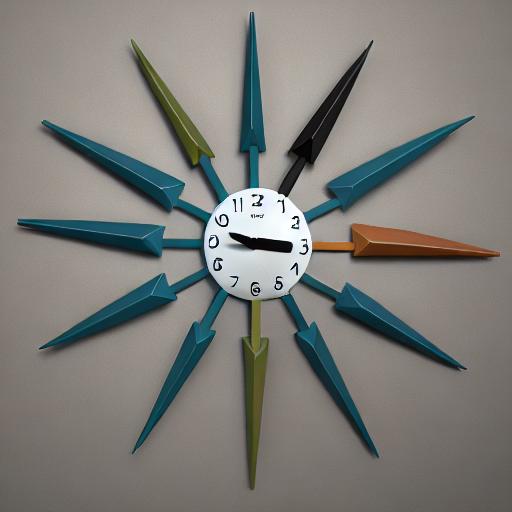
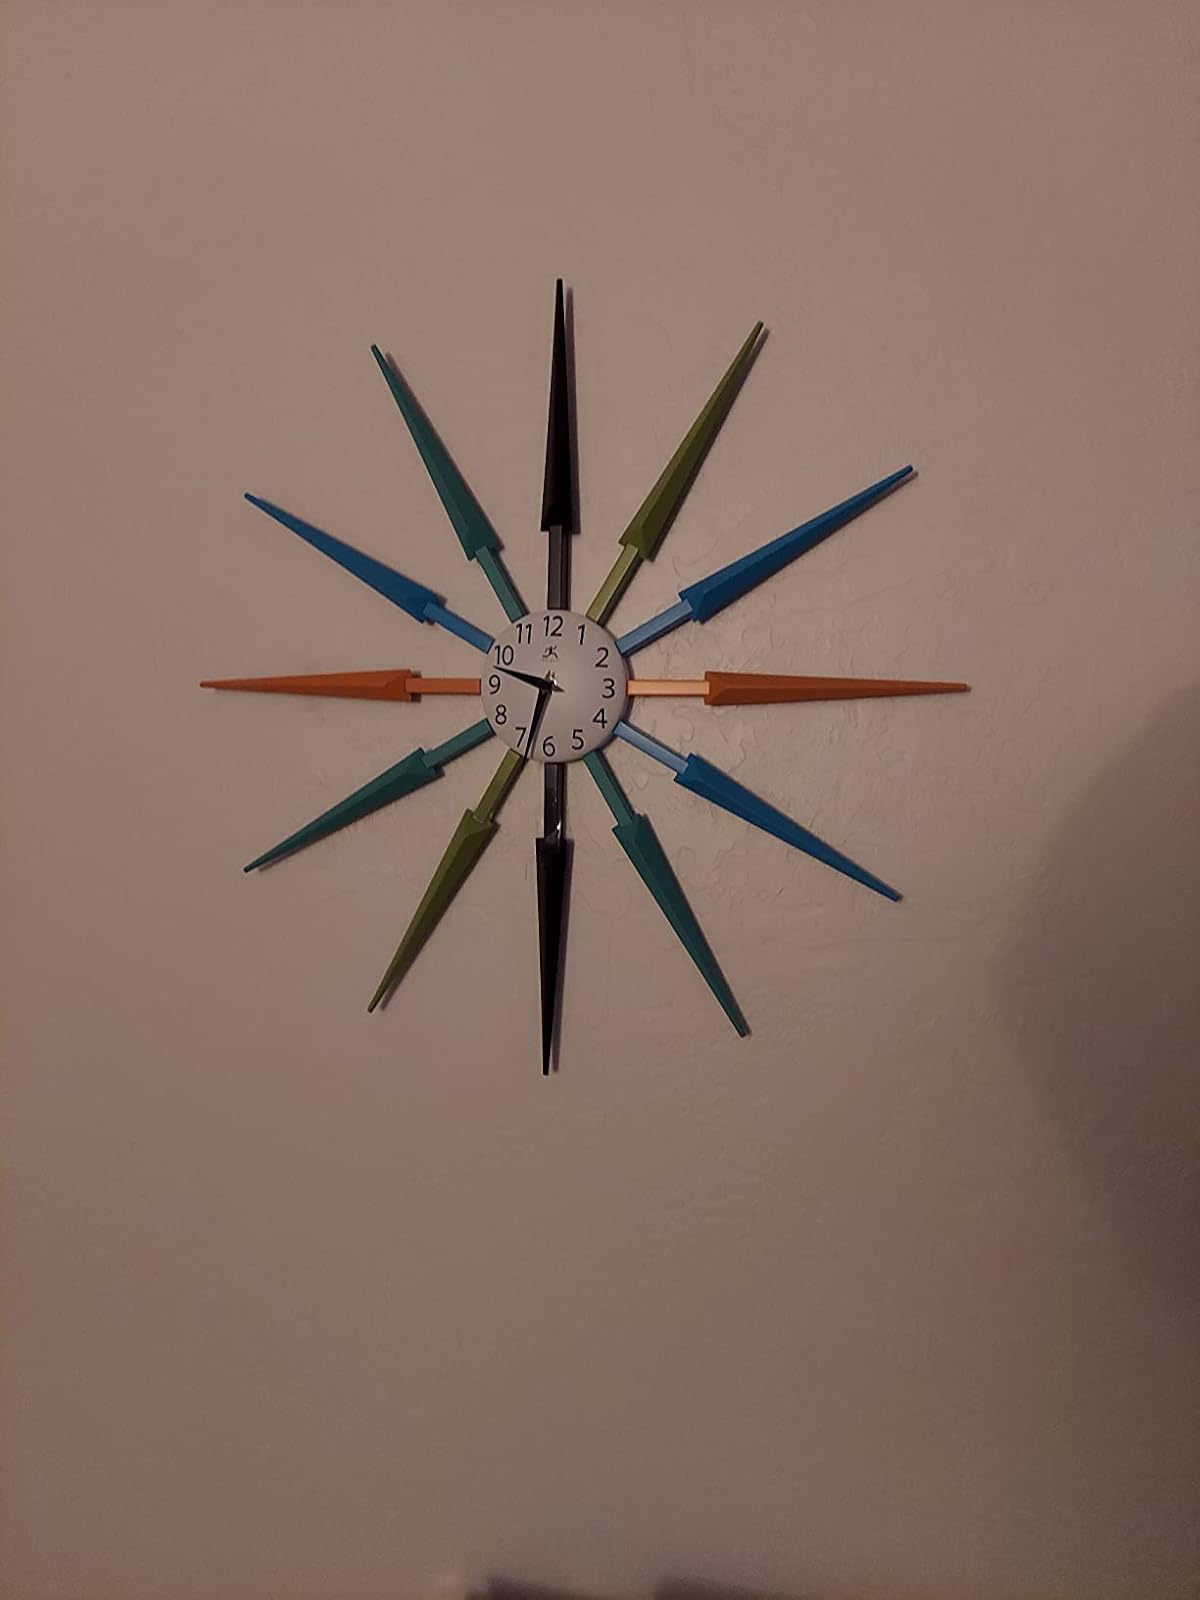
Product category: clock
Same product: no